James Sibree

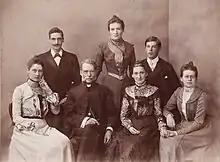
James Sibree and his family, c. 1901

In addition to publishing many popular, detailed books about the flora and fauna of Madagascar, the country's general history, and the mission history on the island, he also edited "Register of Missionaries and Deputations of the LMS" (1923) and wrote several works in the Malagasy language, as well as articles about Madagascar which were published in several editions of "Encyclopædia Britannica" and "Chambers's Encyclopaedia". In all, he published sixteen books in English, including his autobiography, "Fifty Years in Madagascar" (1923) and the following works: